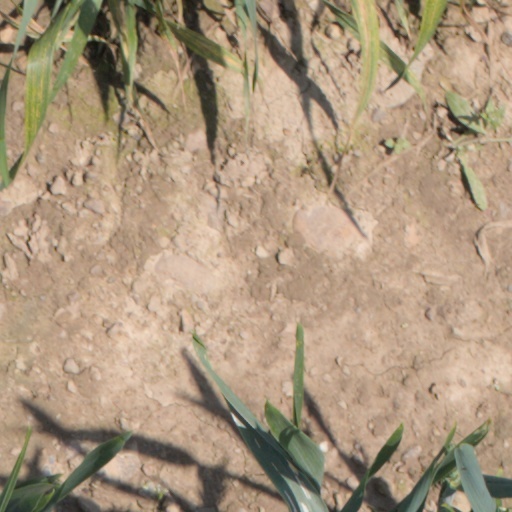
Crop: wheat